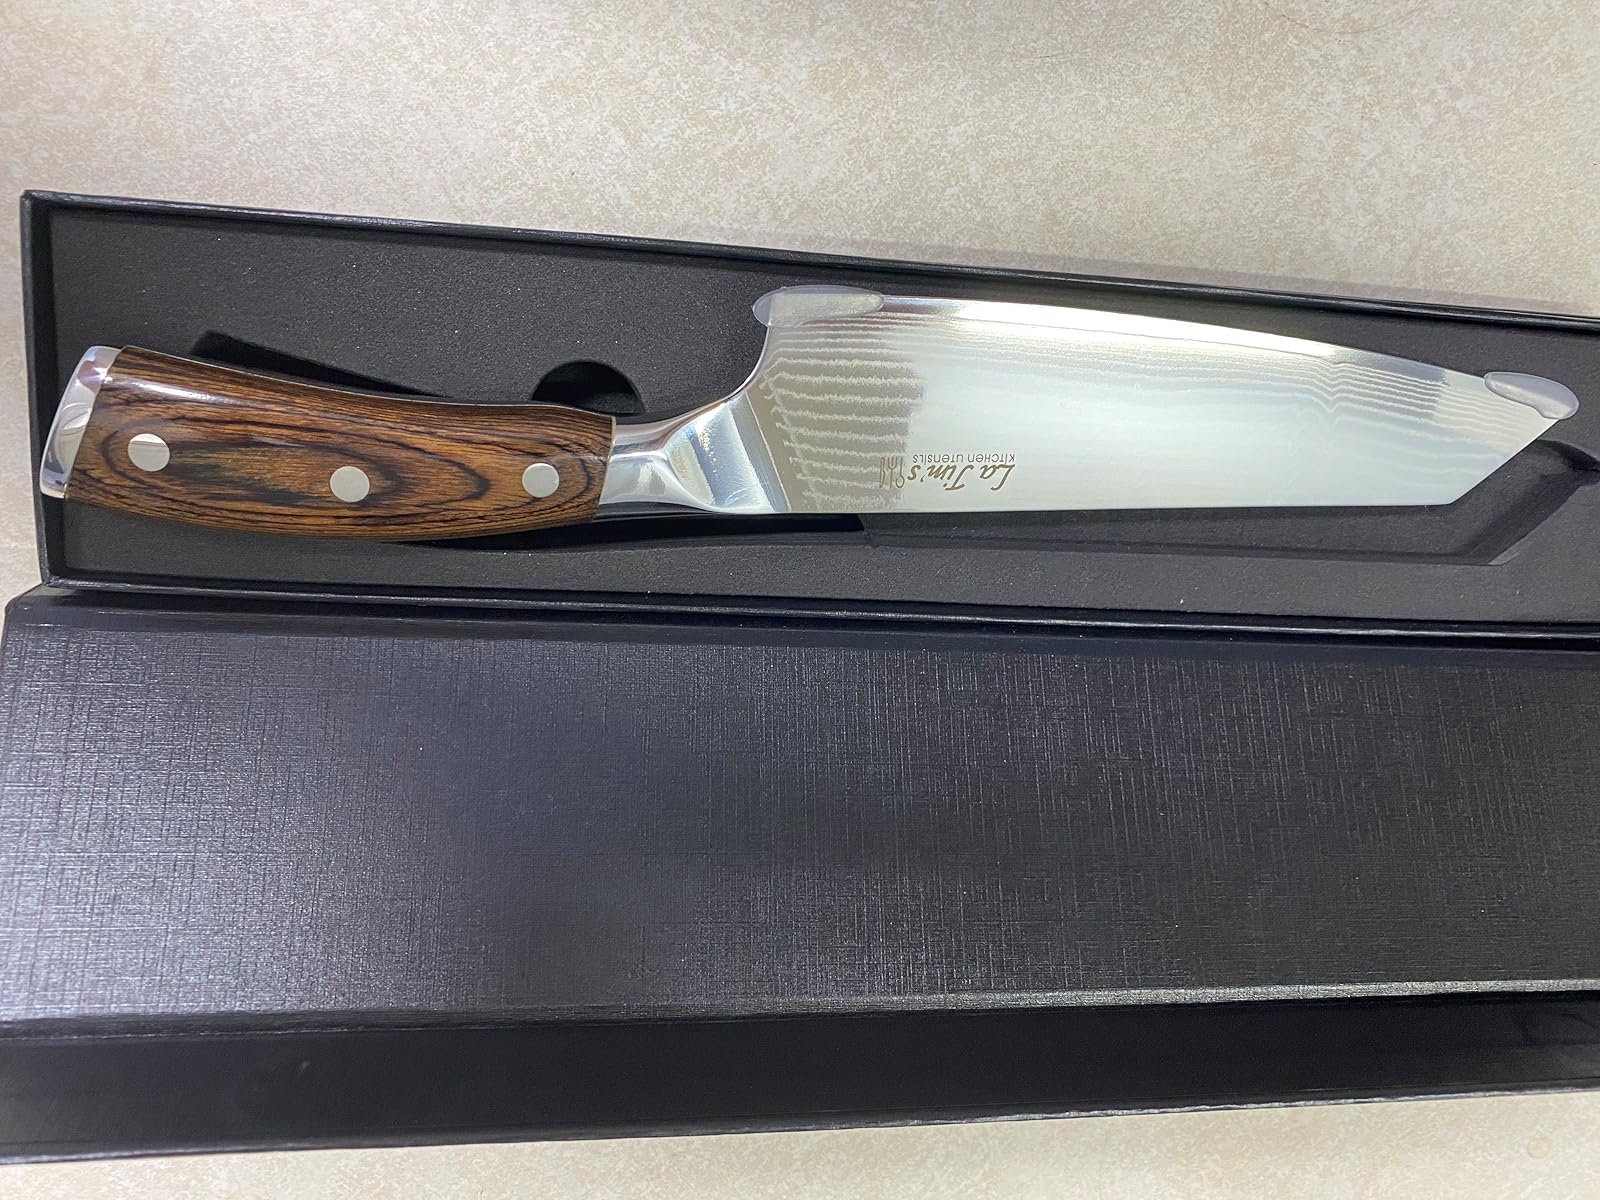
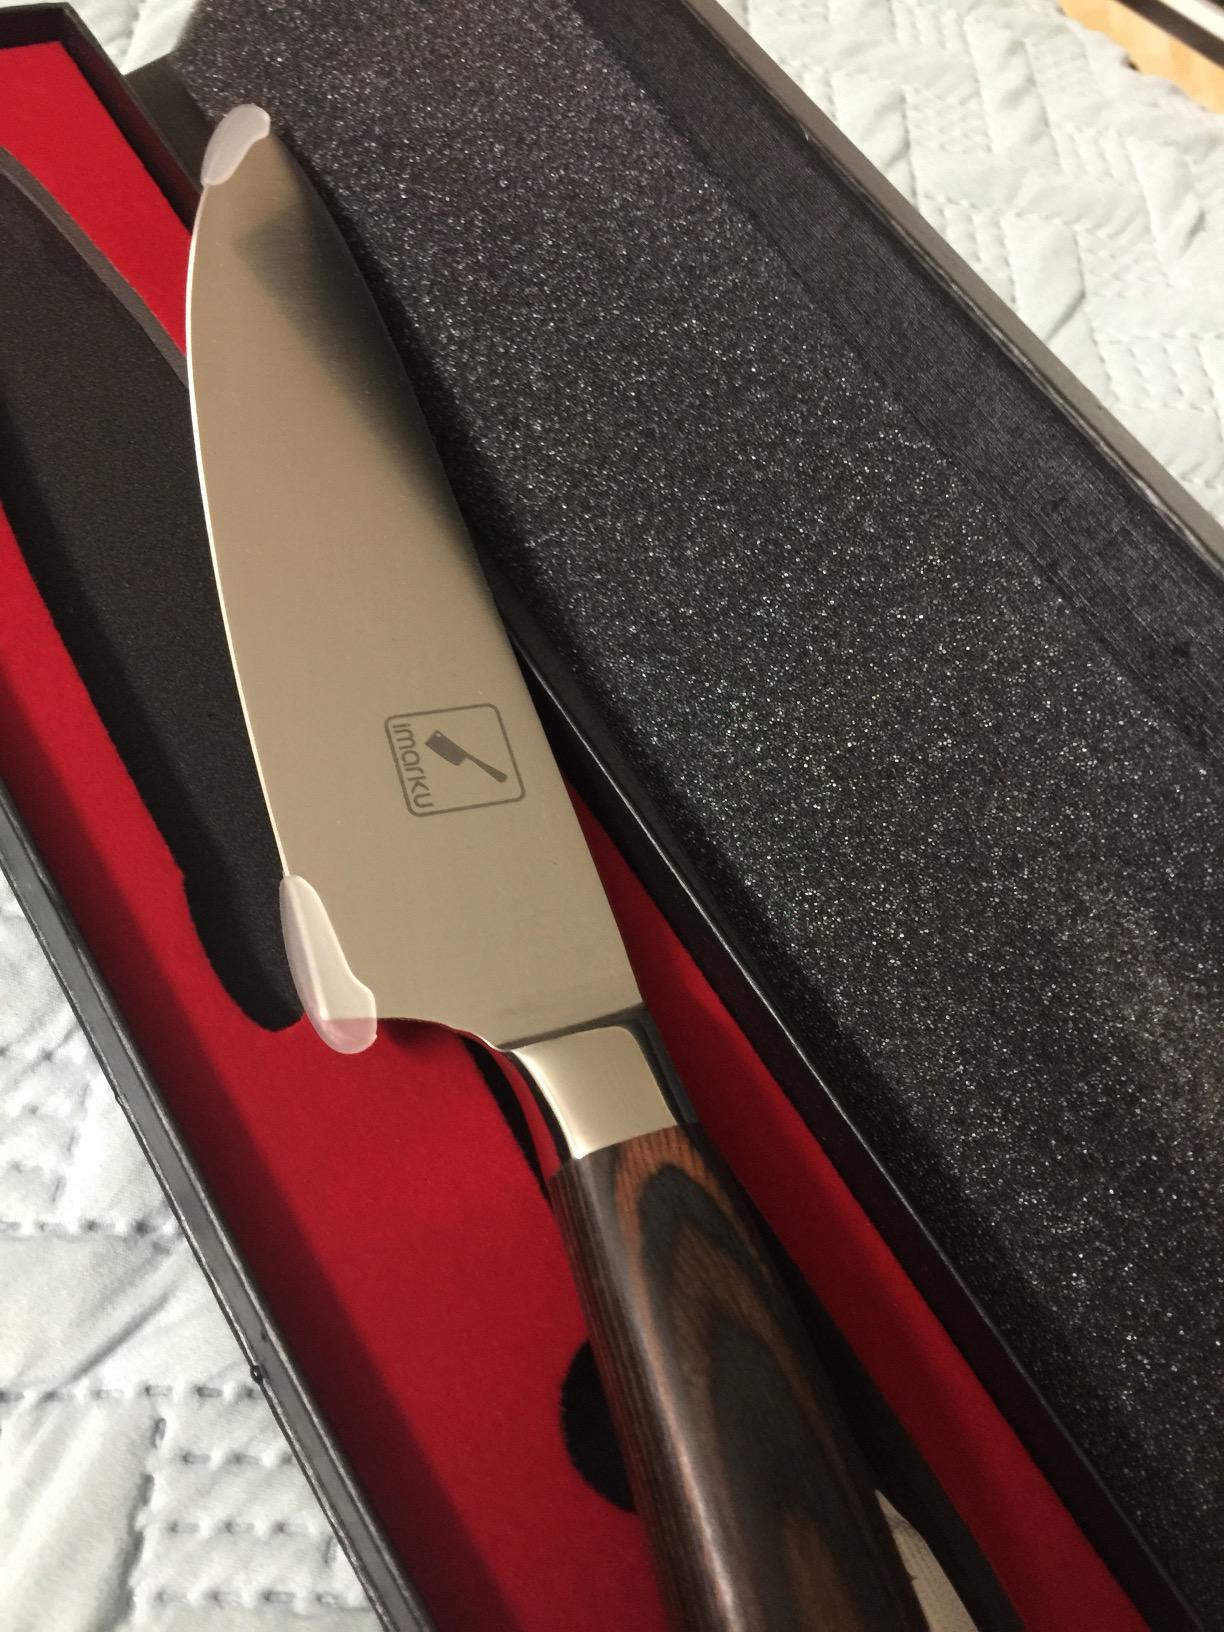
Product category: items_knife
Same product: no